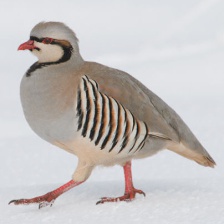
Species: CHUKAR PARTRIDGE
Scientific name: ALECTORIS CHUKAR
ImageNet parent category: partridge